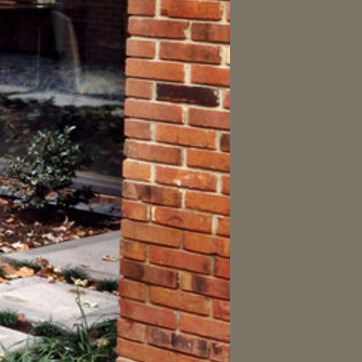
Material: brick